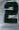
Number: 2